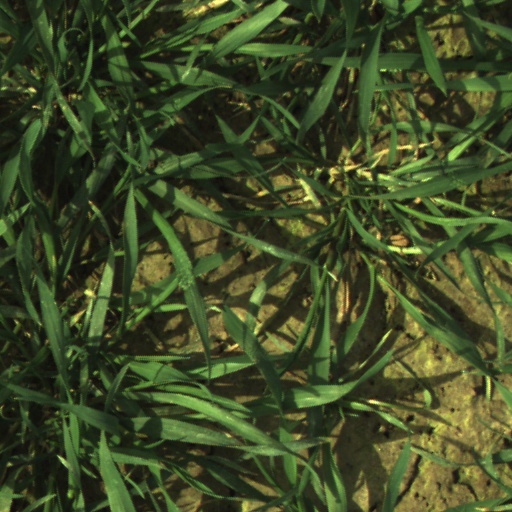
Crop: wheat